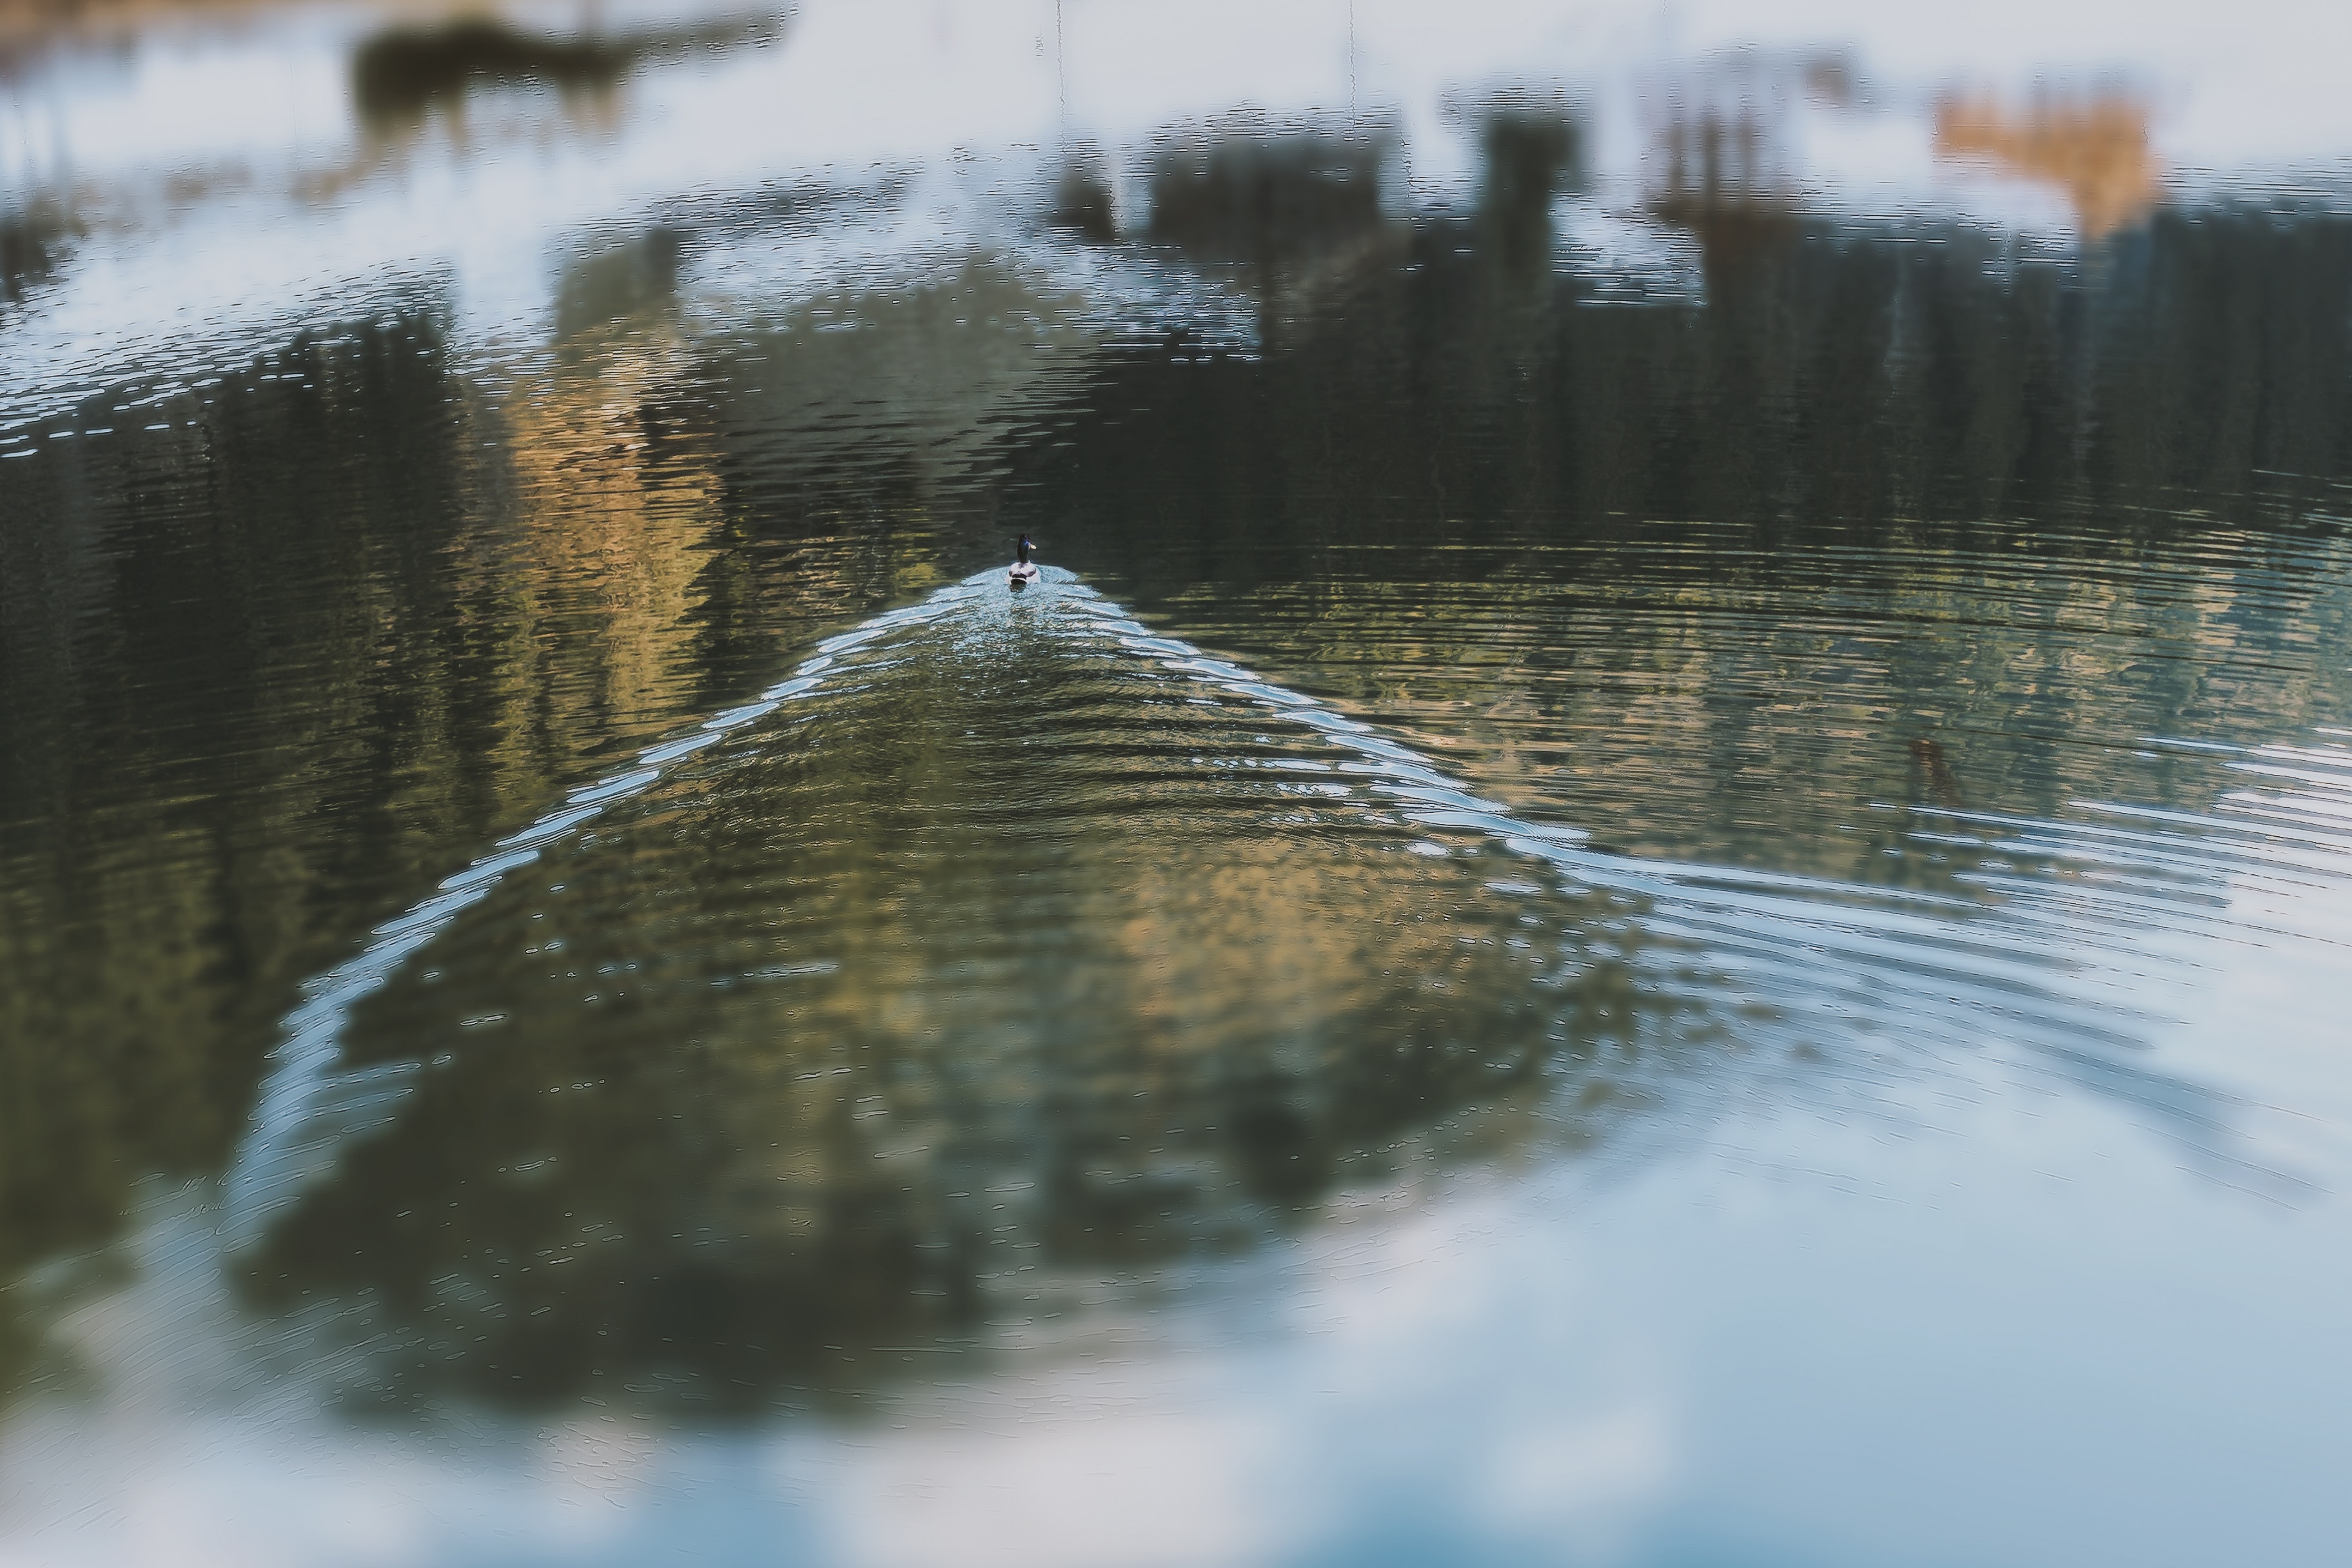
reflection, water, sky, watercourse, tree, lake, pond, river